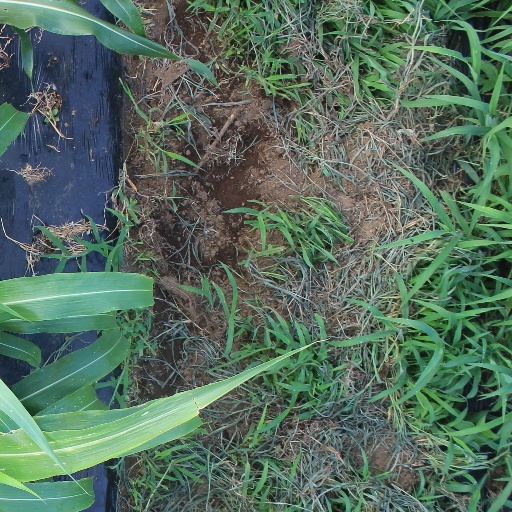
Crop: sorghum